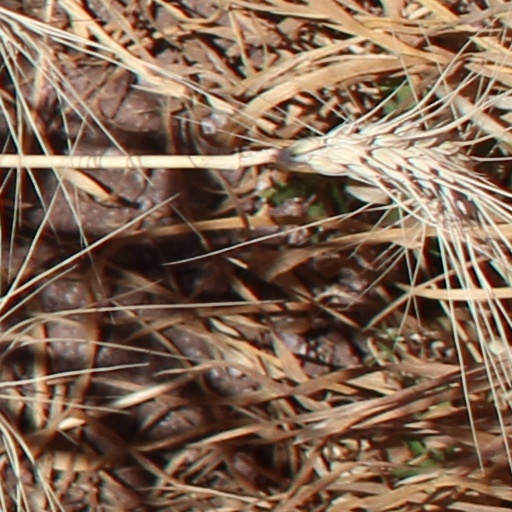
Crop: wheat